Washington State Route 165

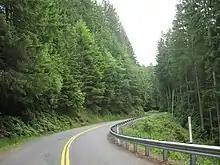
SR 165 near the small town of Wilkeson

SR 165 begins at the western boundary of Mount Rainier National Park on Mowich Lake Road, which continues east for to a campground at Mowich Lake on the northwestern flank of Mount Rainier. Mowich Lake Road is open seasonally from July to October, remaining closed to vehicular traffic during the winter and spring due to weather conditions. The southernmost section of the highway is an unpaved gravel road—the only one to be included in Washington's state highway system.